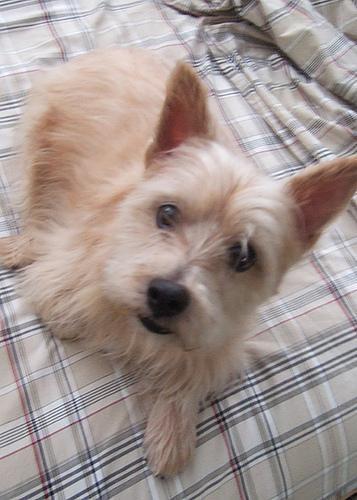
Norwich_terrier